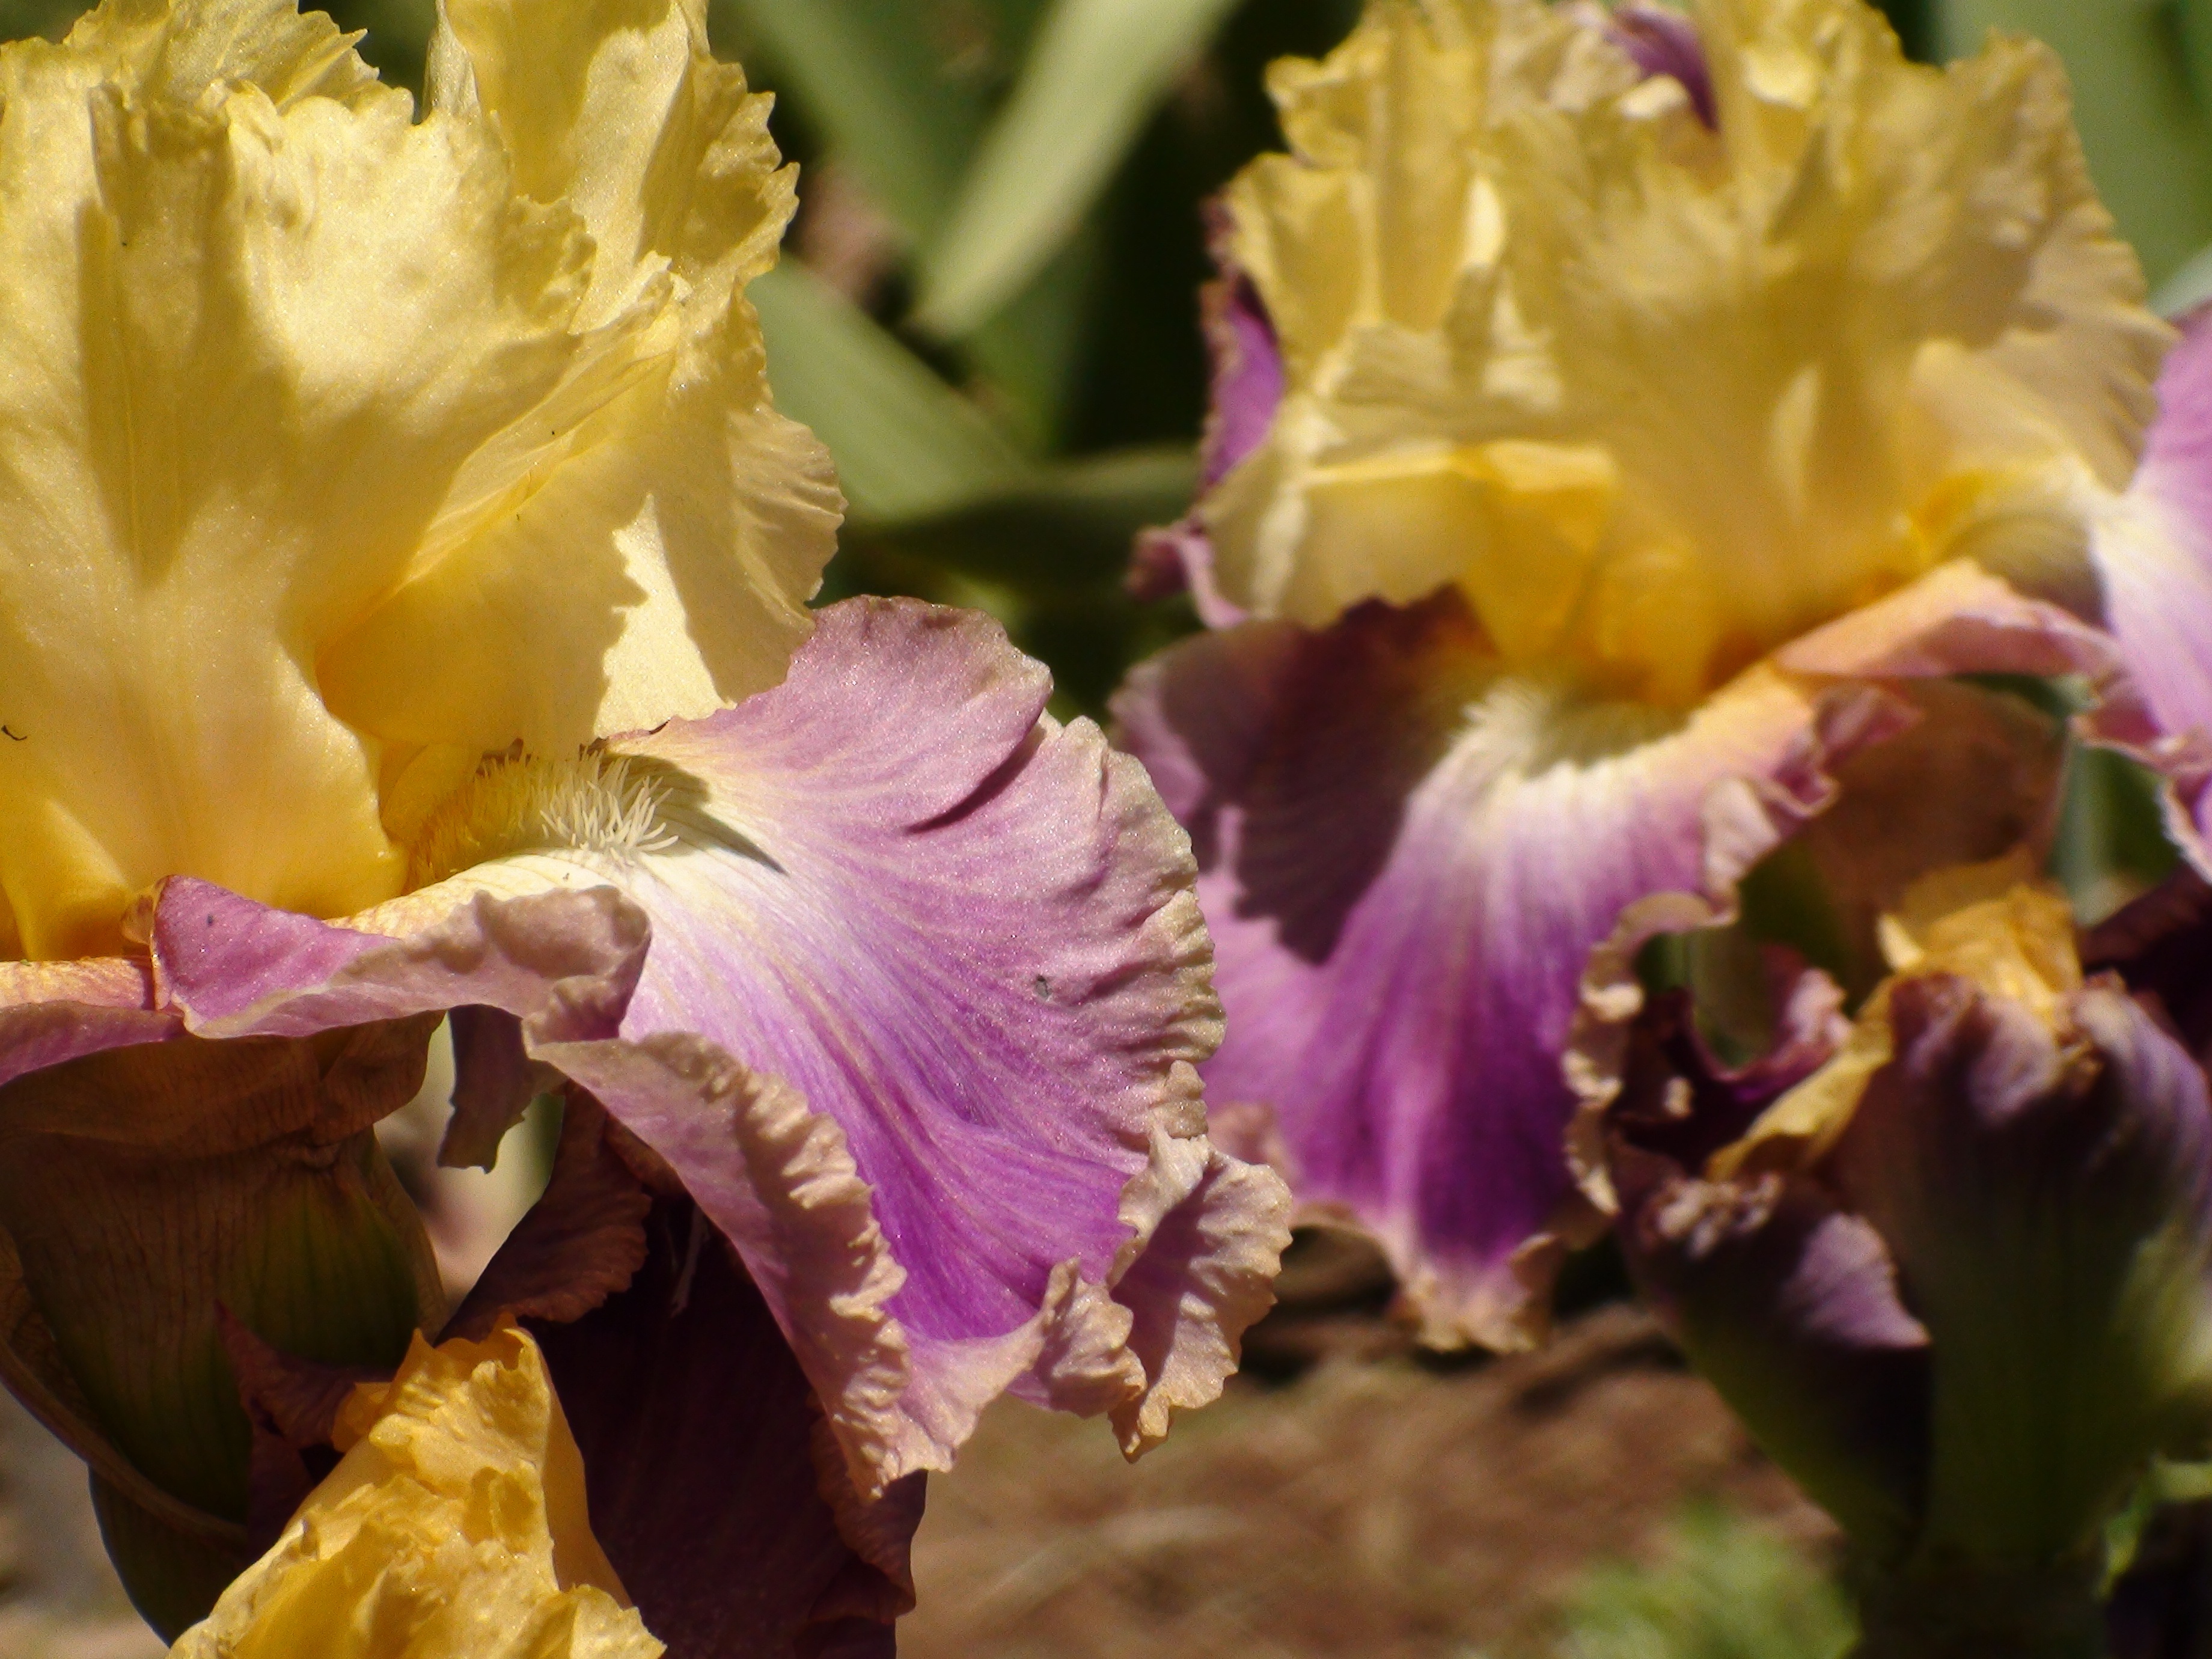
nature, blossom, plant, stem, flower, purple, petal, summer, floral, yellow, garden, closeup, flora, iris, eye, bright, beautiful, macro photography, flowering plant, land plant, iris family